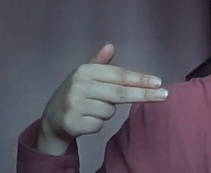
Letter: ghain